43rd (Wessex) Infantry Division

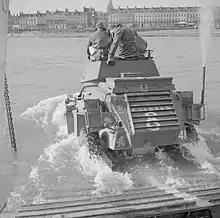
A Humber Armoured Car of 43rd Recce Regiment entering the water from a landing craft during wading trials at Weymouth, Dorset, 5 February 1944.

In 1942, however, after the German invasion of the Soviet Union and the entrance of the United States into the war, the situation changed and the 43rd Division started training for offensive operations to return to mainland Europe. Throughout most of 1942, the division was part of XII Corps, serving alongside the 46th Infantry Division and 53rd (Welsh) Infantry Division. XII Corps was, at the time, commanded by Lieutenant-General Bernard Montgomery.